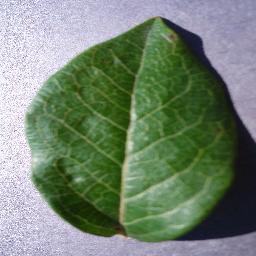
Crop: blueberry
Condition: healthy